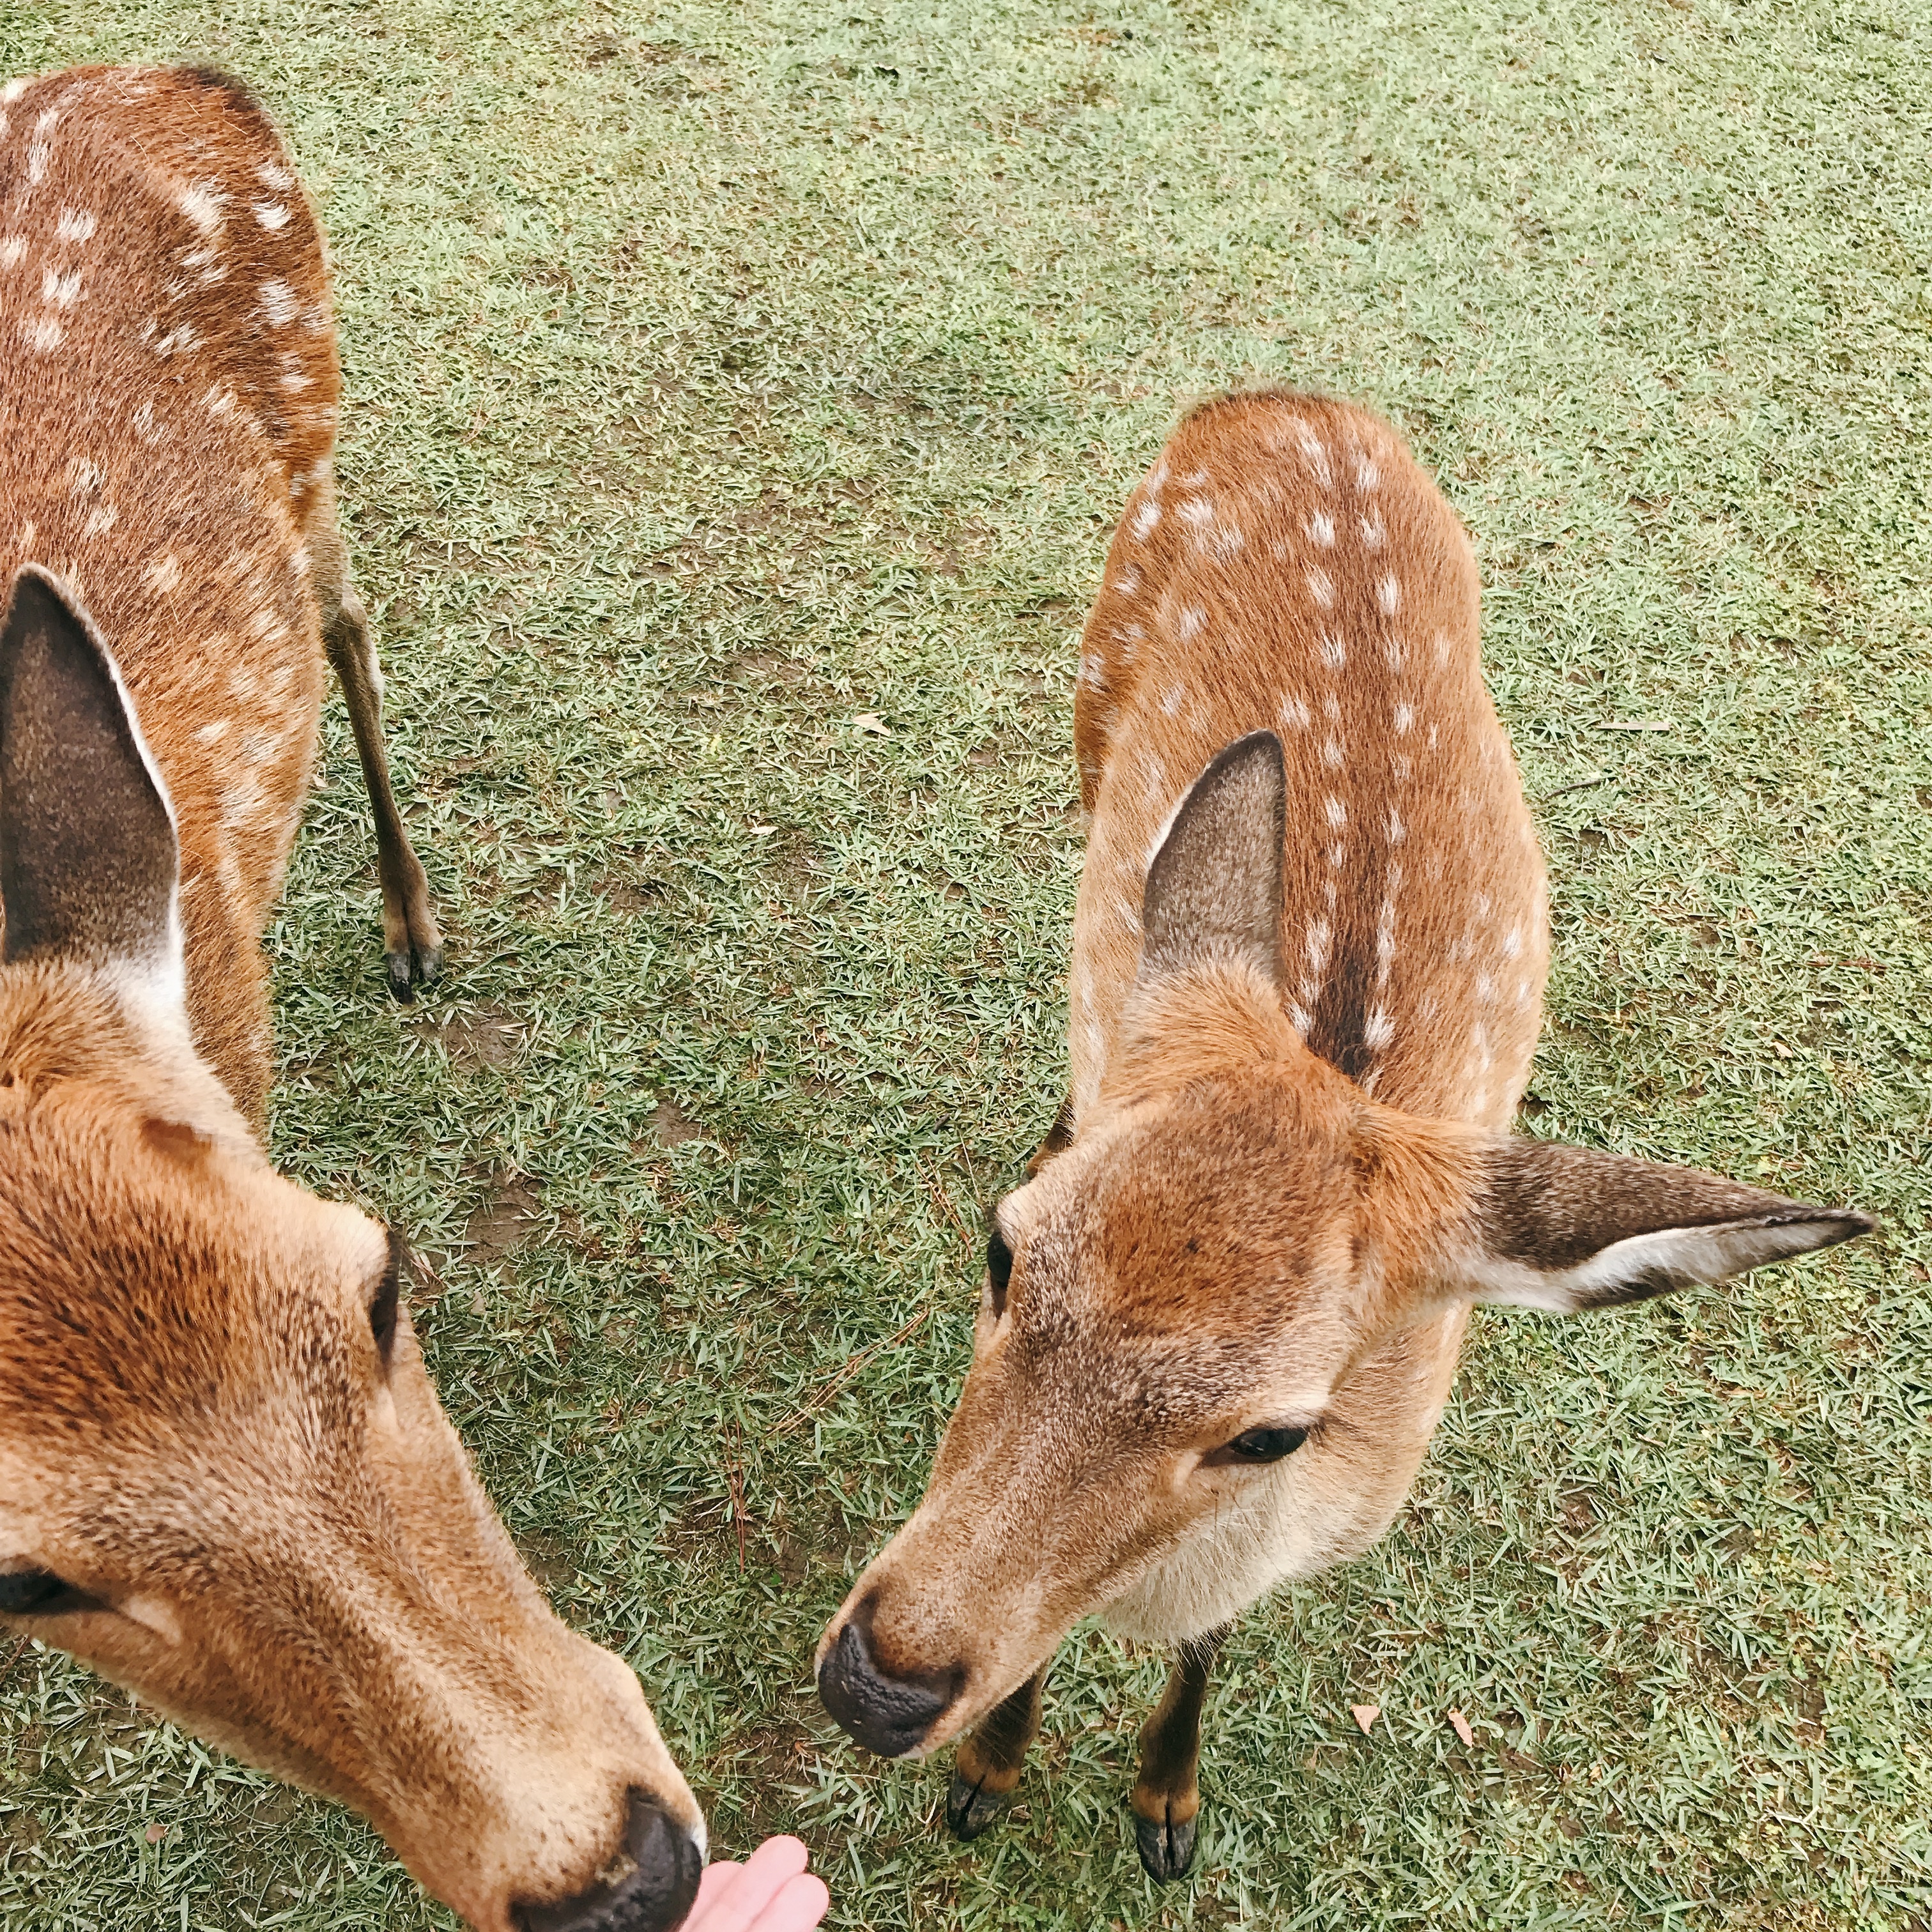
wildlife, deer, mammal, fauna, vertebrate, white tailed deer